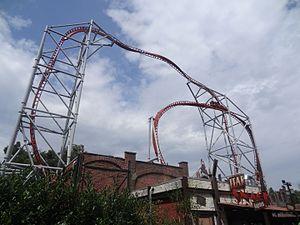
Sky Scream à Holiday Park
Premier Rides est une entreprise américaine de construction d'attractions et de montagnes russes. Jim Seay en est le directeur général depuis 1996.